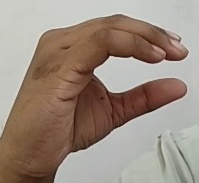
ASL sign: C